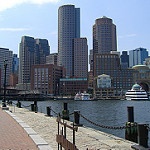
Scene: Outdoor